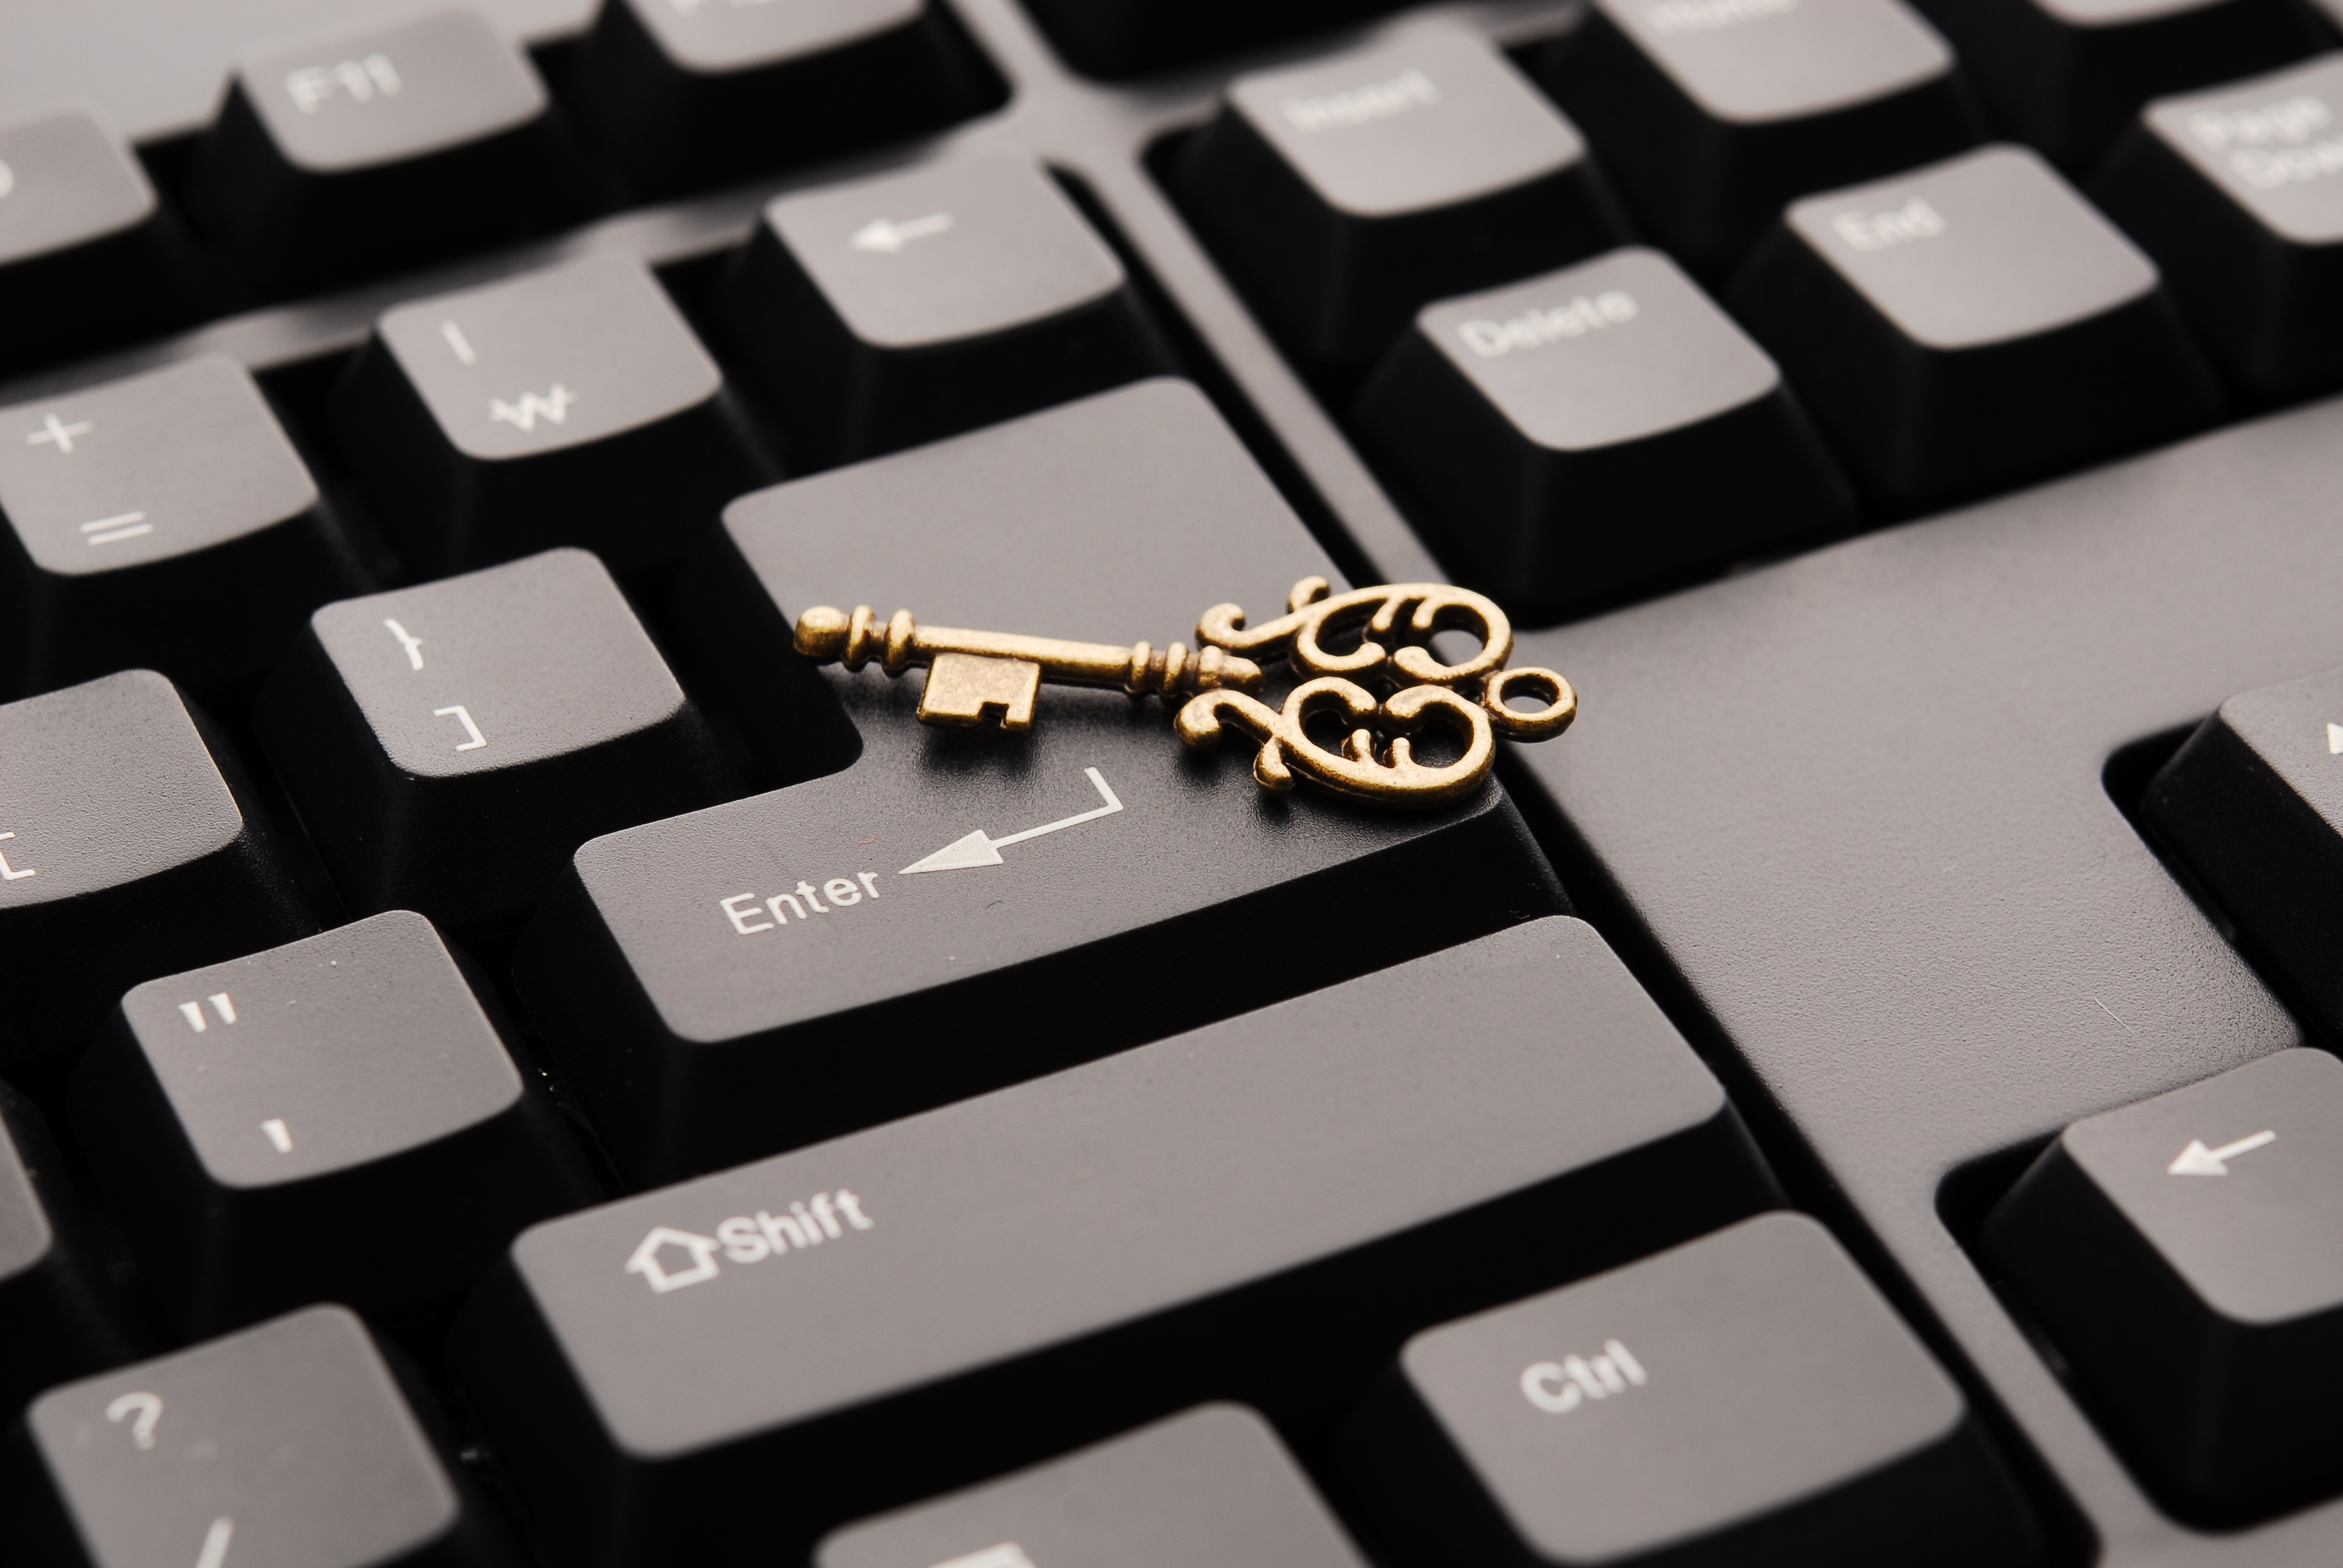
hand, keyboard, technology, number, key, black, brand, font, plan, multimedia, success, online, computer keyboard, electronic device, musical keyboard, the business